Village Scouts

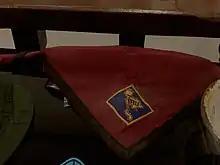
An original neckerchief of a village scout, dated prior to the Thammasat University Massacre

Village Scouts is the common name of a right-wing, ultranationalist social movement and paramilitary militia of volunteers from rural Thailand. It is a countrywide organization that the King and Queen of Thailand have sponsored since 1972 in order to promote national unity. It was first founded by the Thai Border Patrol Police (BPP) under the aegis of the Ministry of Interior.